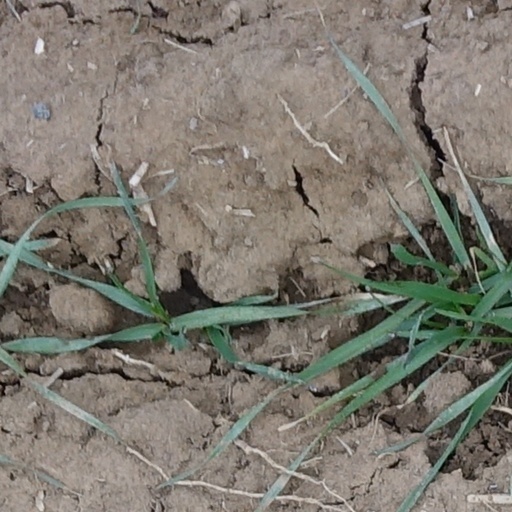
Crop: wheat